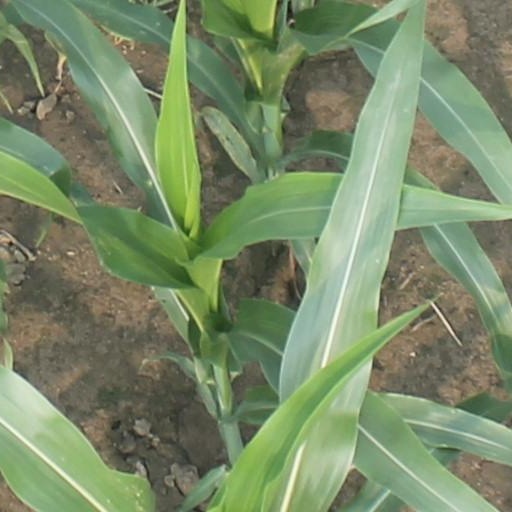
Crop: maize; corn